List of airports in Saint Vincent and the Grenadines

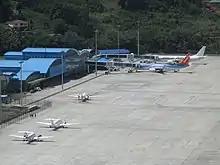
Argyle International Airport terminal

Argyle International Airport located about from Kingstown, replaced the E.T. Joshua Airport on February 14, 2017.